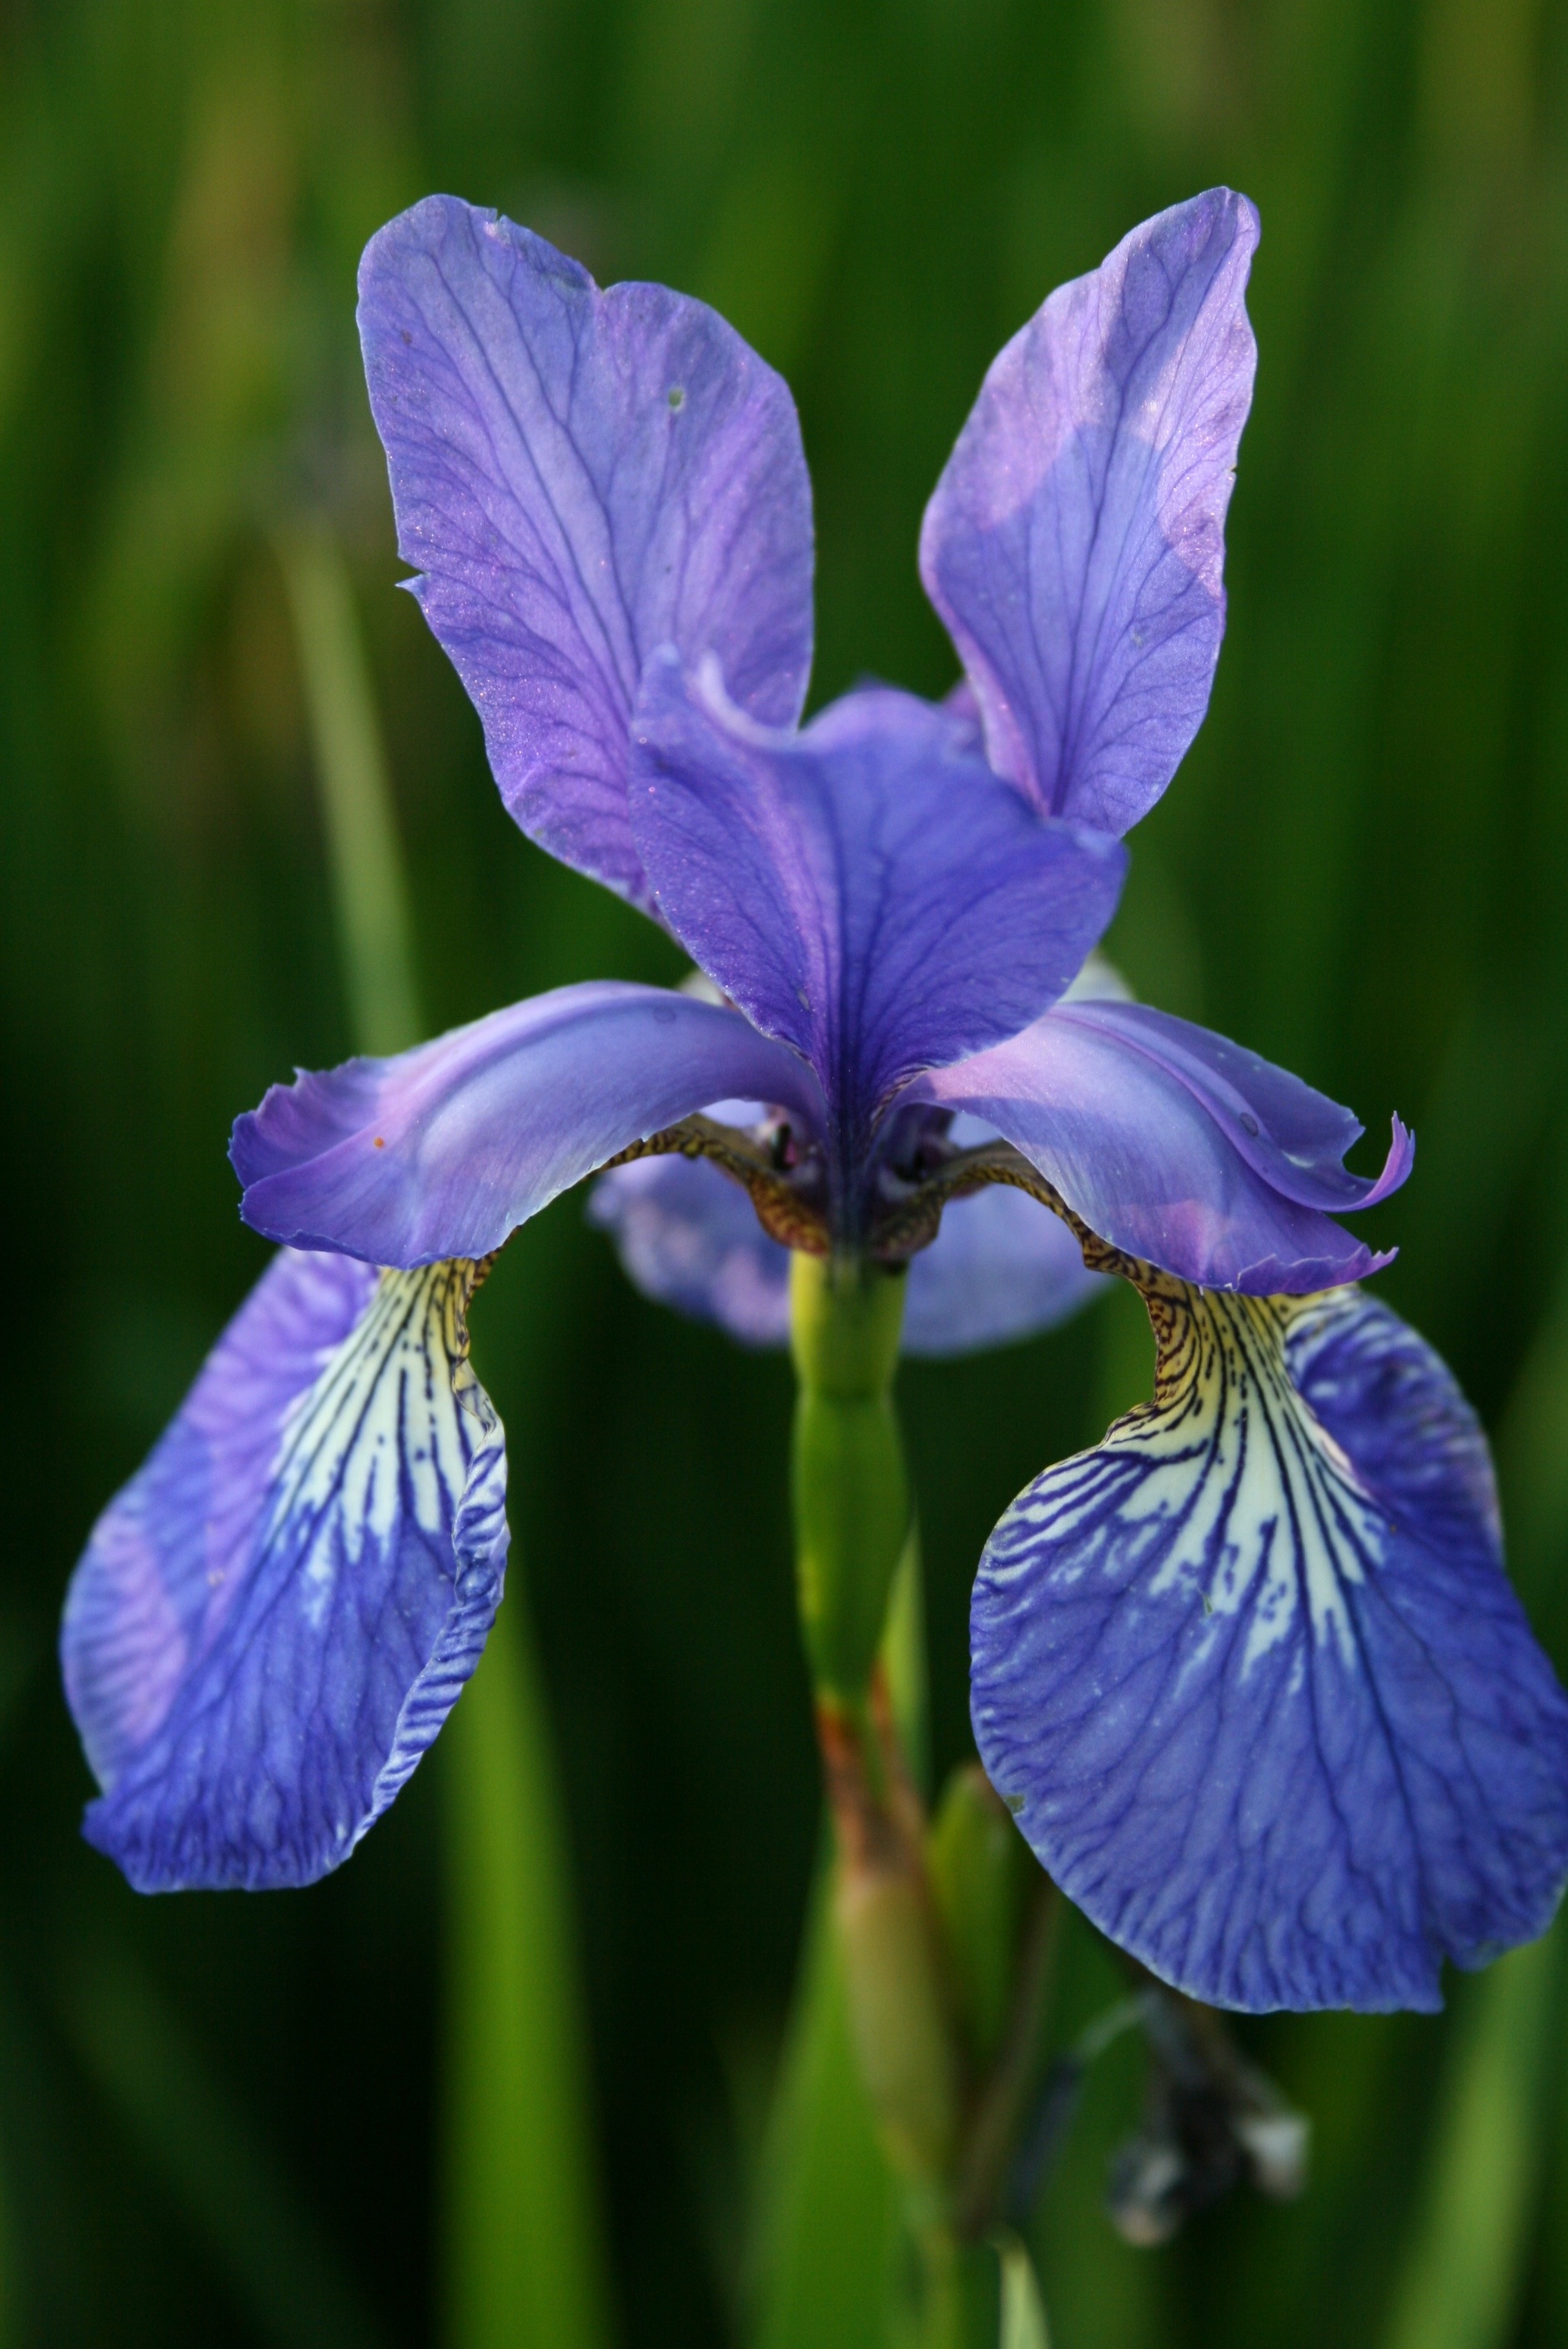
plant, flower, petal, botany, blue, flora, wildflower, iris, eye, viola, macro photography, flowering plant, dayflower, iris versicolor, land plant, violet family, dayflower family, iris family